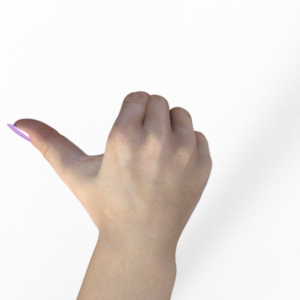
Label: rock